Clarín (Argentine newspaper)

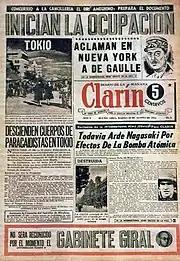
's first cover, 28 August 1945

For many years the Argentine author Horacio Estol was the New York correspondent of , writing about aspects of US life of interest to Argentines.